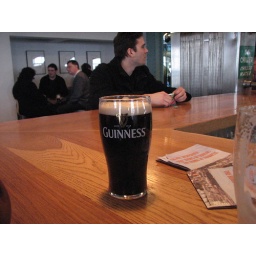
cup of Guinness with cute French guy in the background